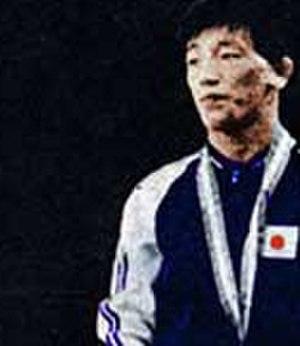
Yuji Takada est un lutteur japonais spécialiste de la lutte libre né le 17 février 1954 à Ōta.